Dom Gregory Murray

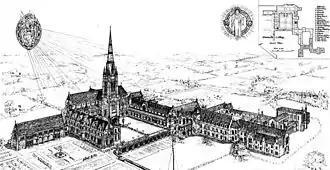
Downside Abbey (1873)

Anthony Murray was born on 27 February 1905 in Fulham, London to Arthur Joseph Mandeville Murray (1870–1909) and his wife Gertrude Mary Murray, nee Santiero (1869–1940). He was educated in the choir school of Westminster Cathedral under the aegis of Sir Richard Terry, and at Ealing Abbey School. In 1923 he began his life as a monk at Downside Abbey, taking the name Gregory. In 1927 he became a Fellow of the Royal College of Organists. In 1929 he graduated from the University of Cambridge with a degree in history.